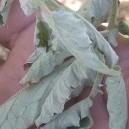
Crop: Tomato
Condition: bacterial-floundering-d